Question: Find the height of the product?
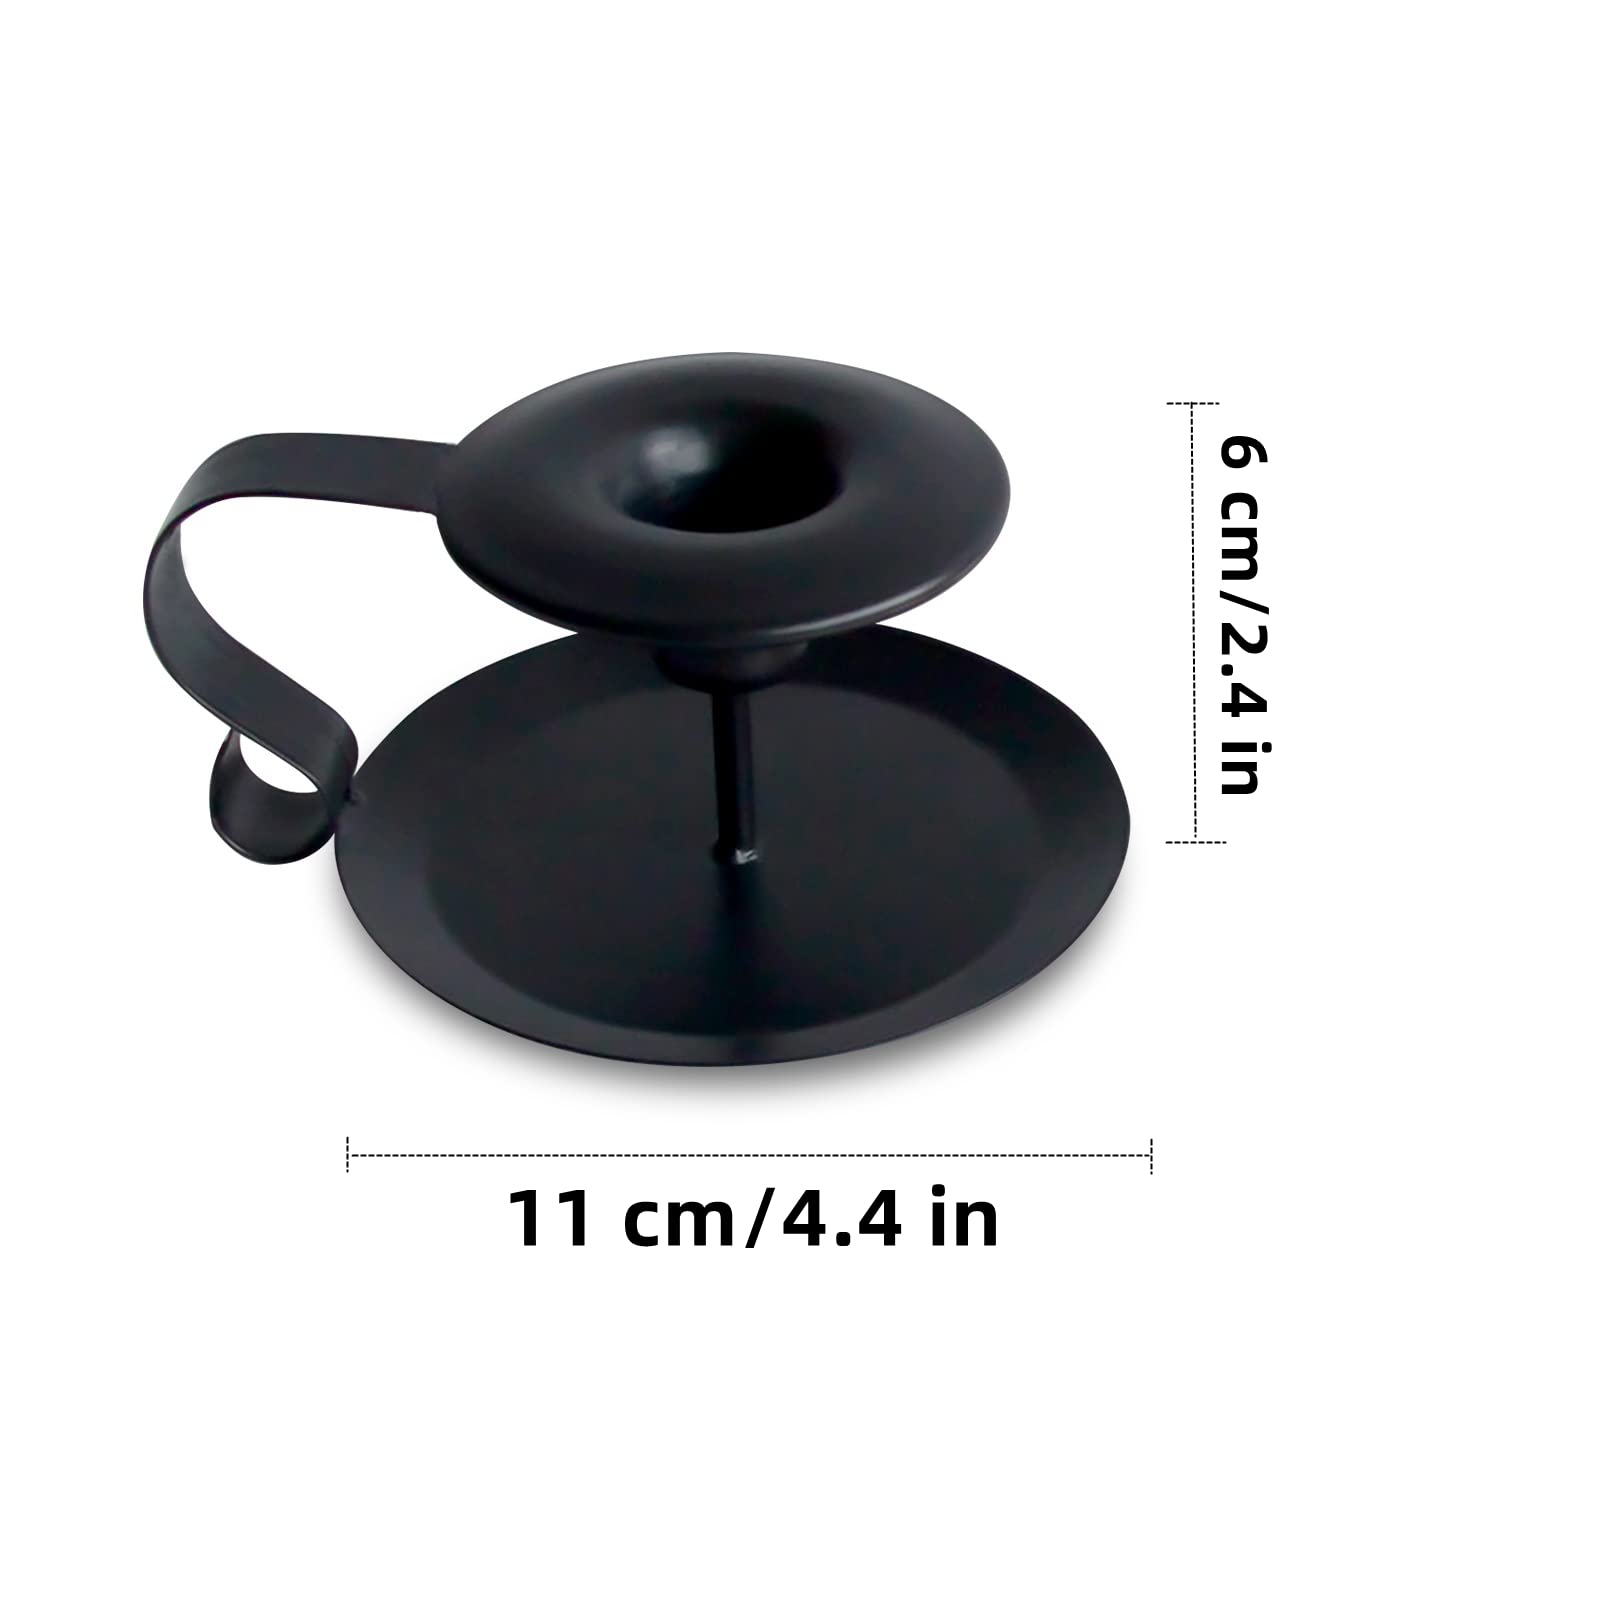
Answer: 6.0 centimetre